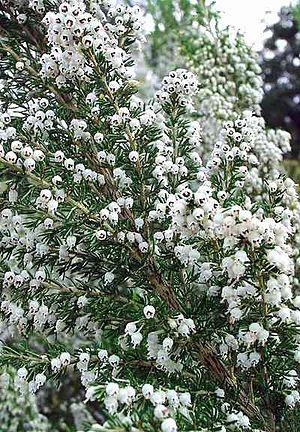
Les bruyères regroupent plus de 800 espèces de plantes dicotylédones dans la famille des Éricacées.